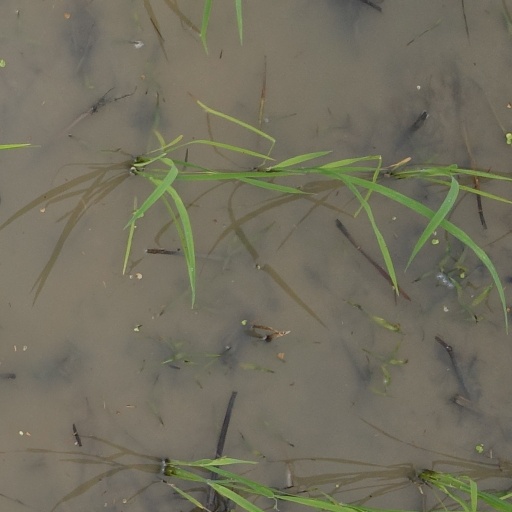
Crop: rice